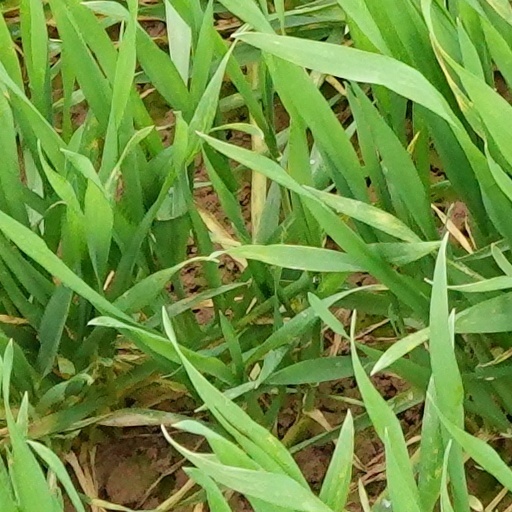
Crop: wheat